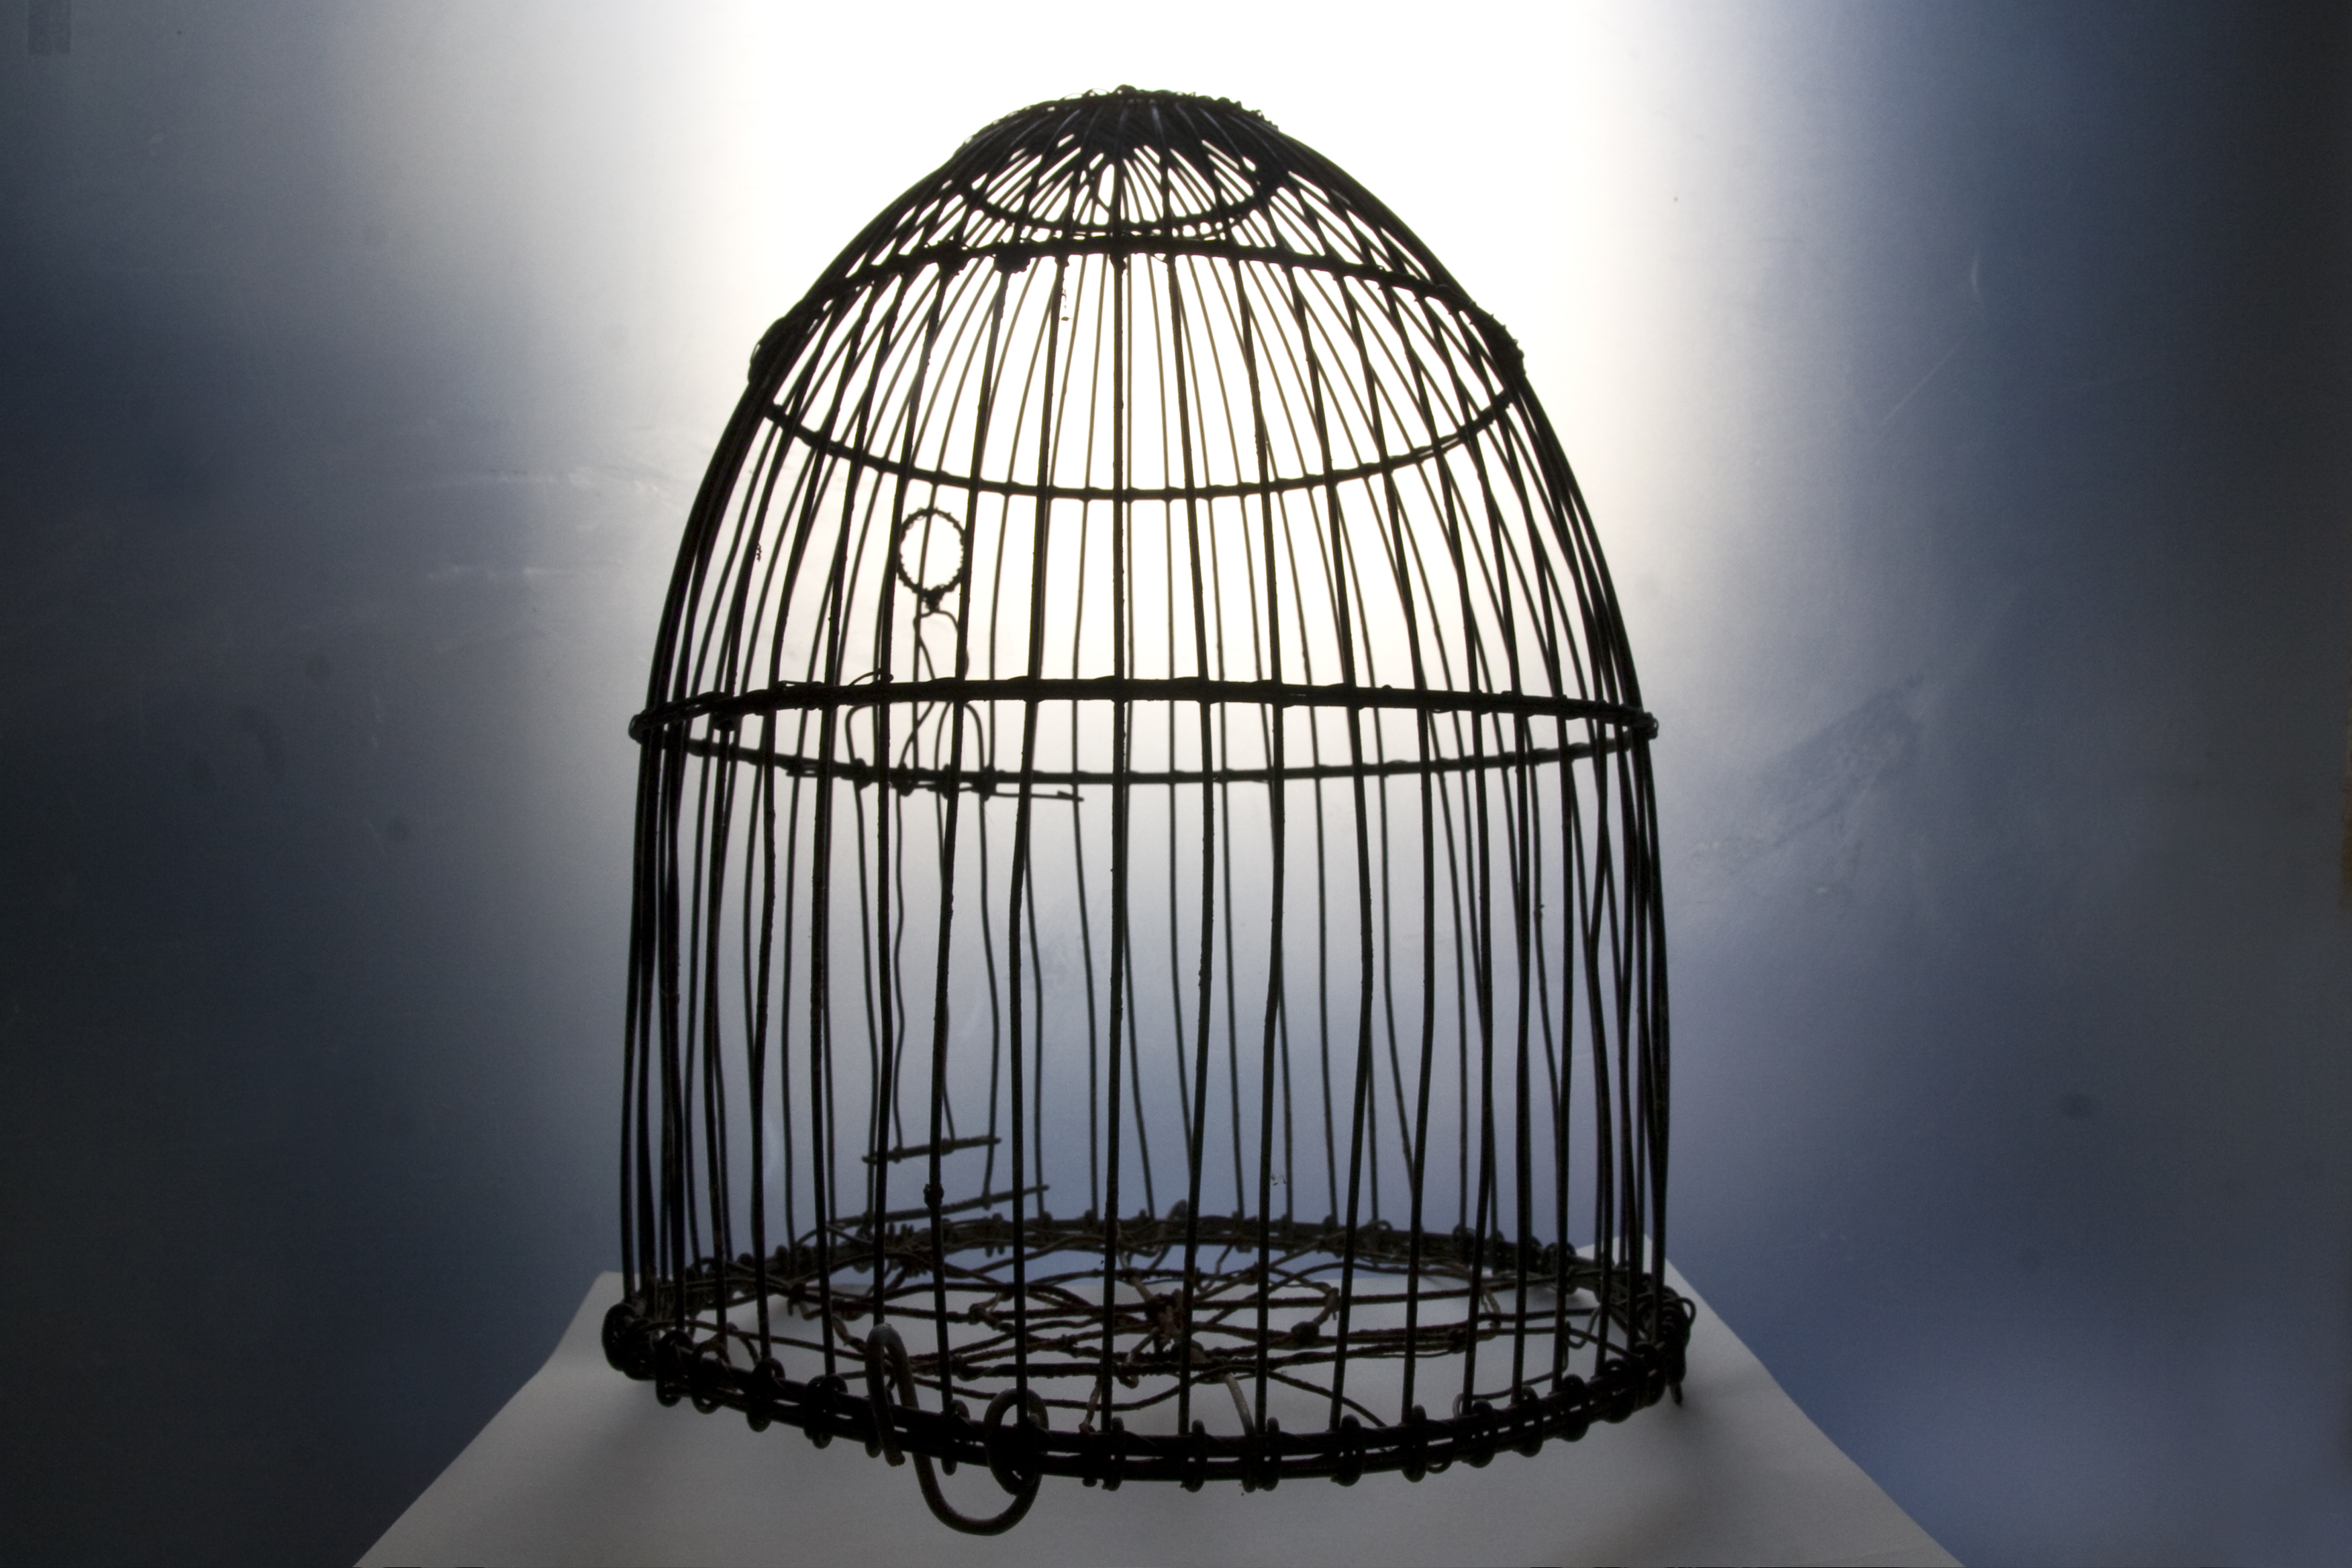
cage, freedom, jail, iron, Pet supply, bird supply, bird, metal